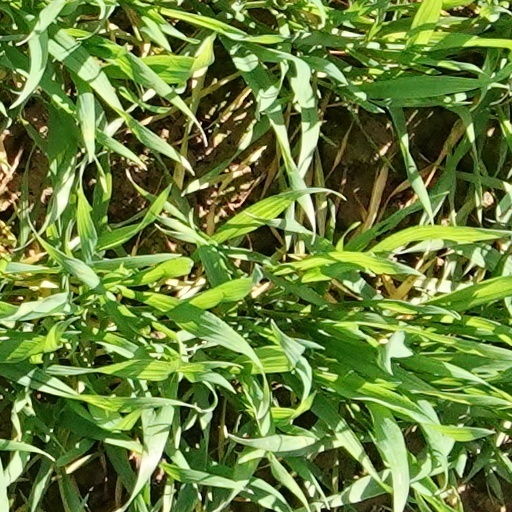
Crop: wheat